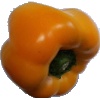
Label: yellow_pepper